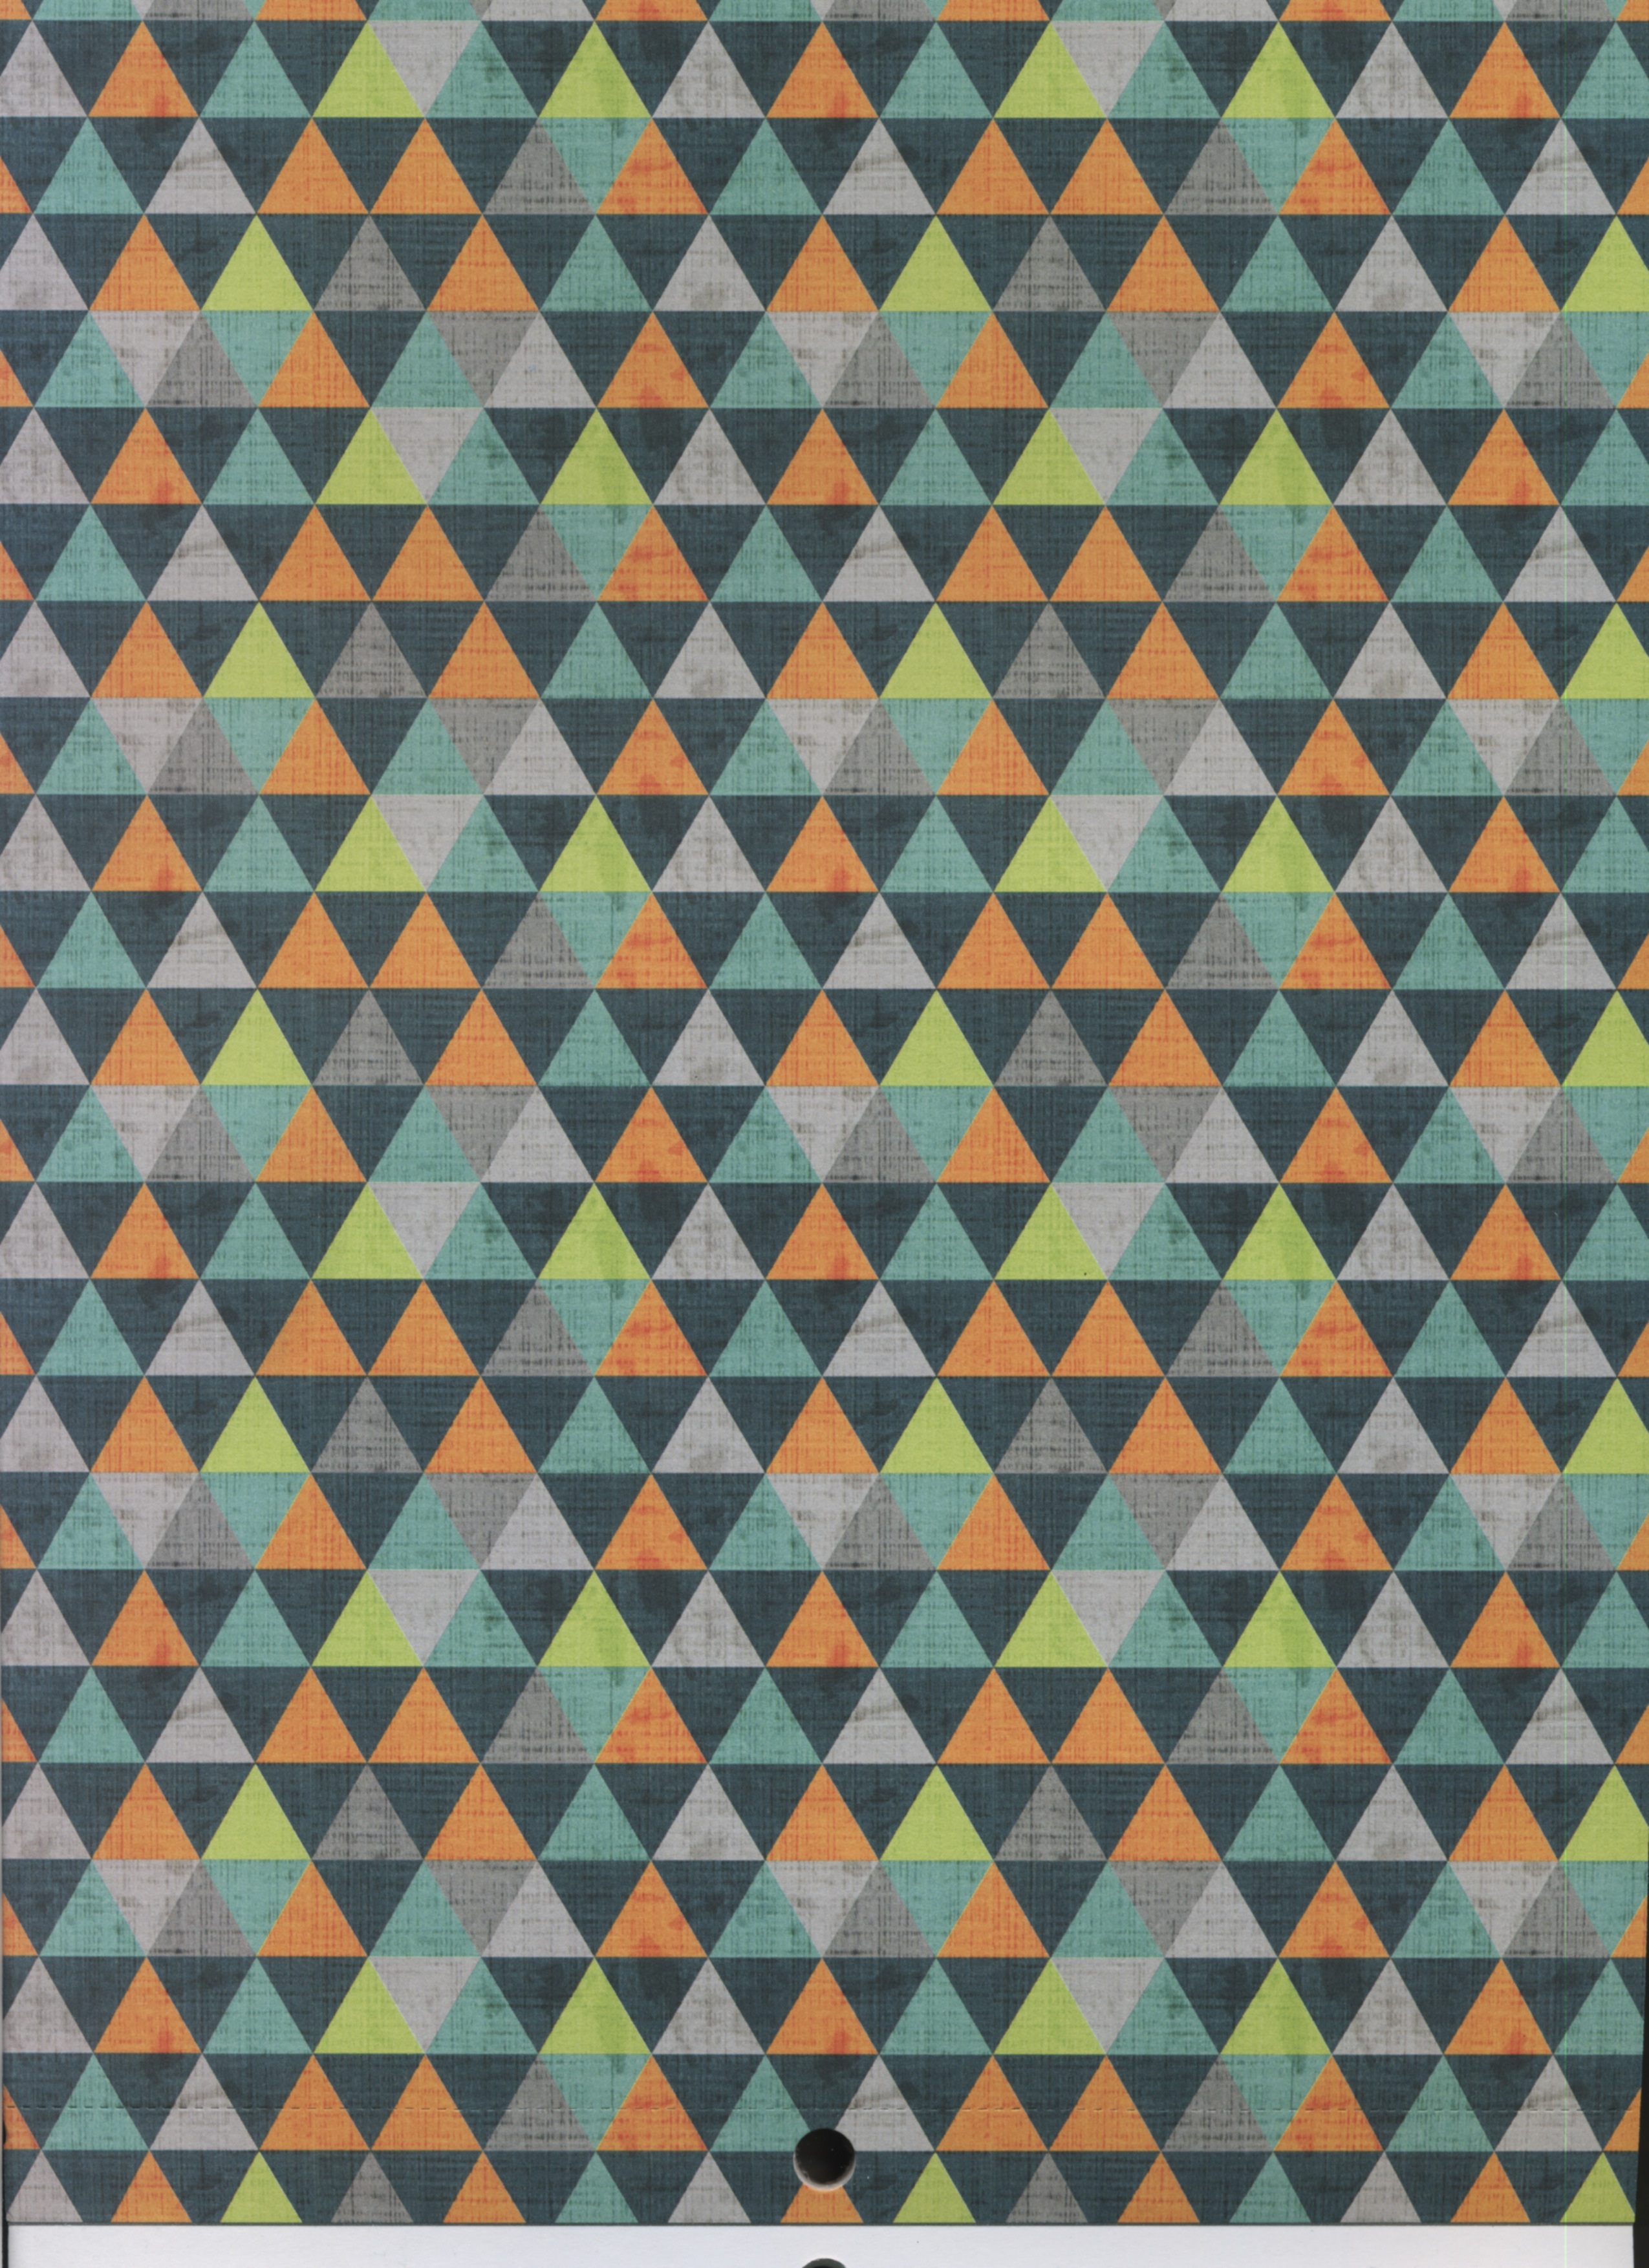
texture, floor, pattern, line, green, material, circle, quilt, textile, art, design, triangle, symmetry, brochure, shape, flooring, quilting